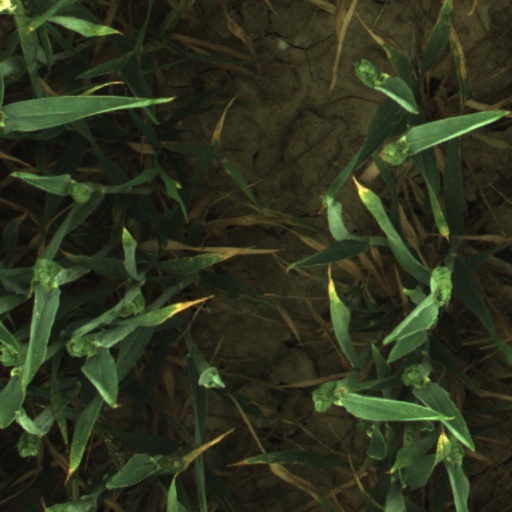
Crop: wheat